Political positions of Bernie Sanders

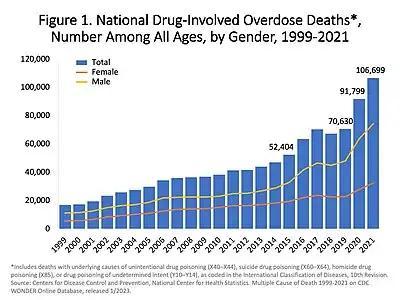
Yearly overdose deaths from all drugs in the United States

Sanders voted for the 2001 Authorization for Use of Military Force Against Terrorists that has been cited as the legal justification for controversial military actions since the September 11 attacks. In February 2011, Sanders traveled to Afghanistan and Pakistan with fellow senators Bob Corker, Chris Coons, and Joe Manchin, opining afterward that Afghanistan was "one of the most backward countries in the entire world", given its massive poverty, lack of literacy, and corruption. He stated his belief that the US could afford to reduce its funding for the American and Afghanistan armed forces, Afghanistan police, and Afghanistan's economic development.